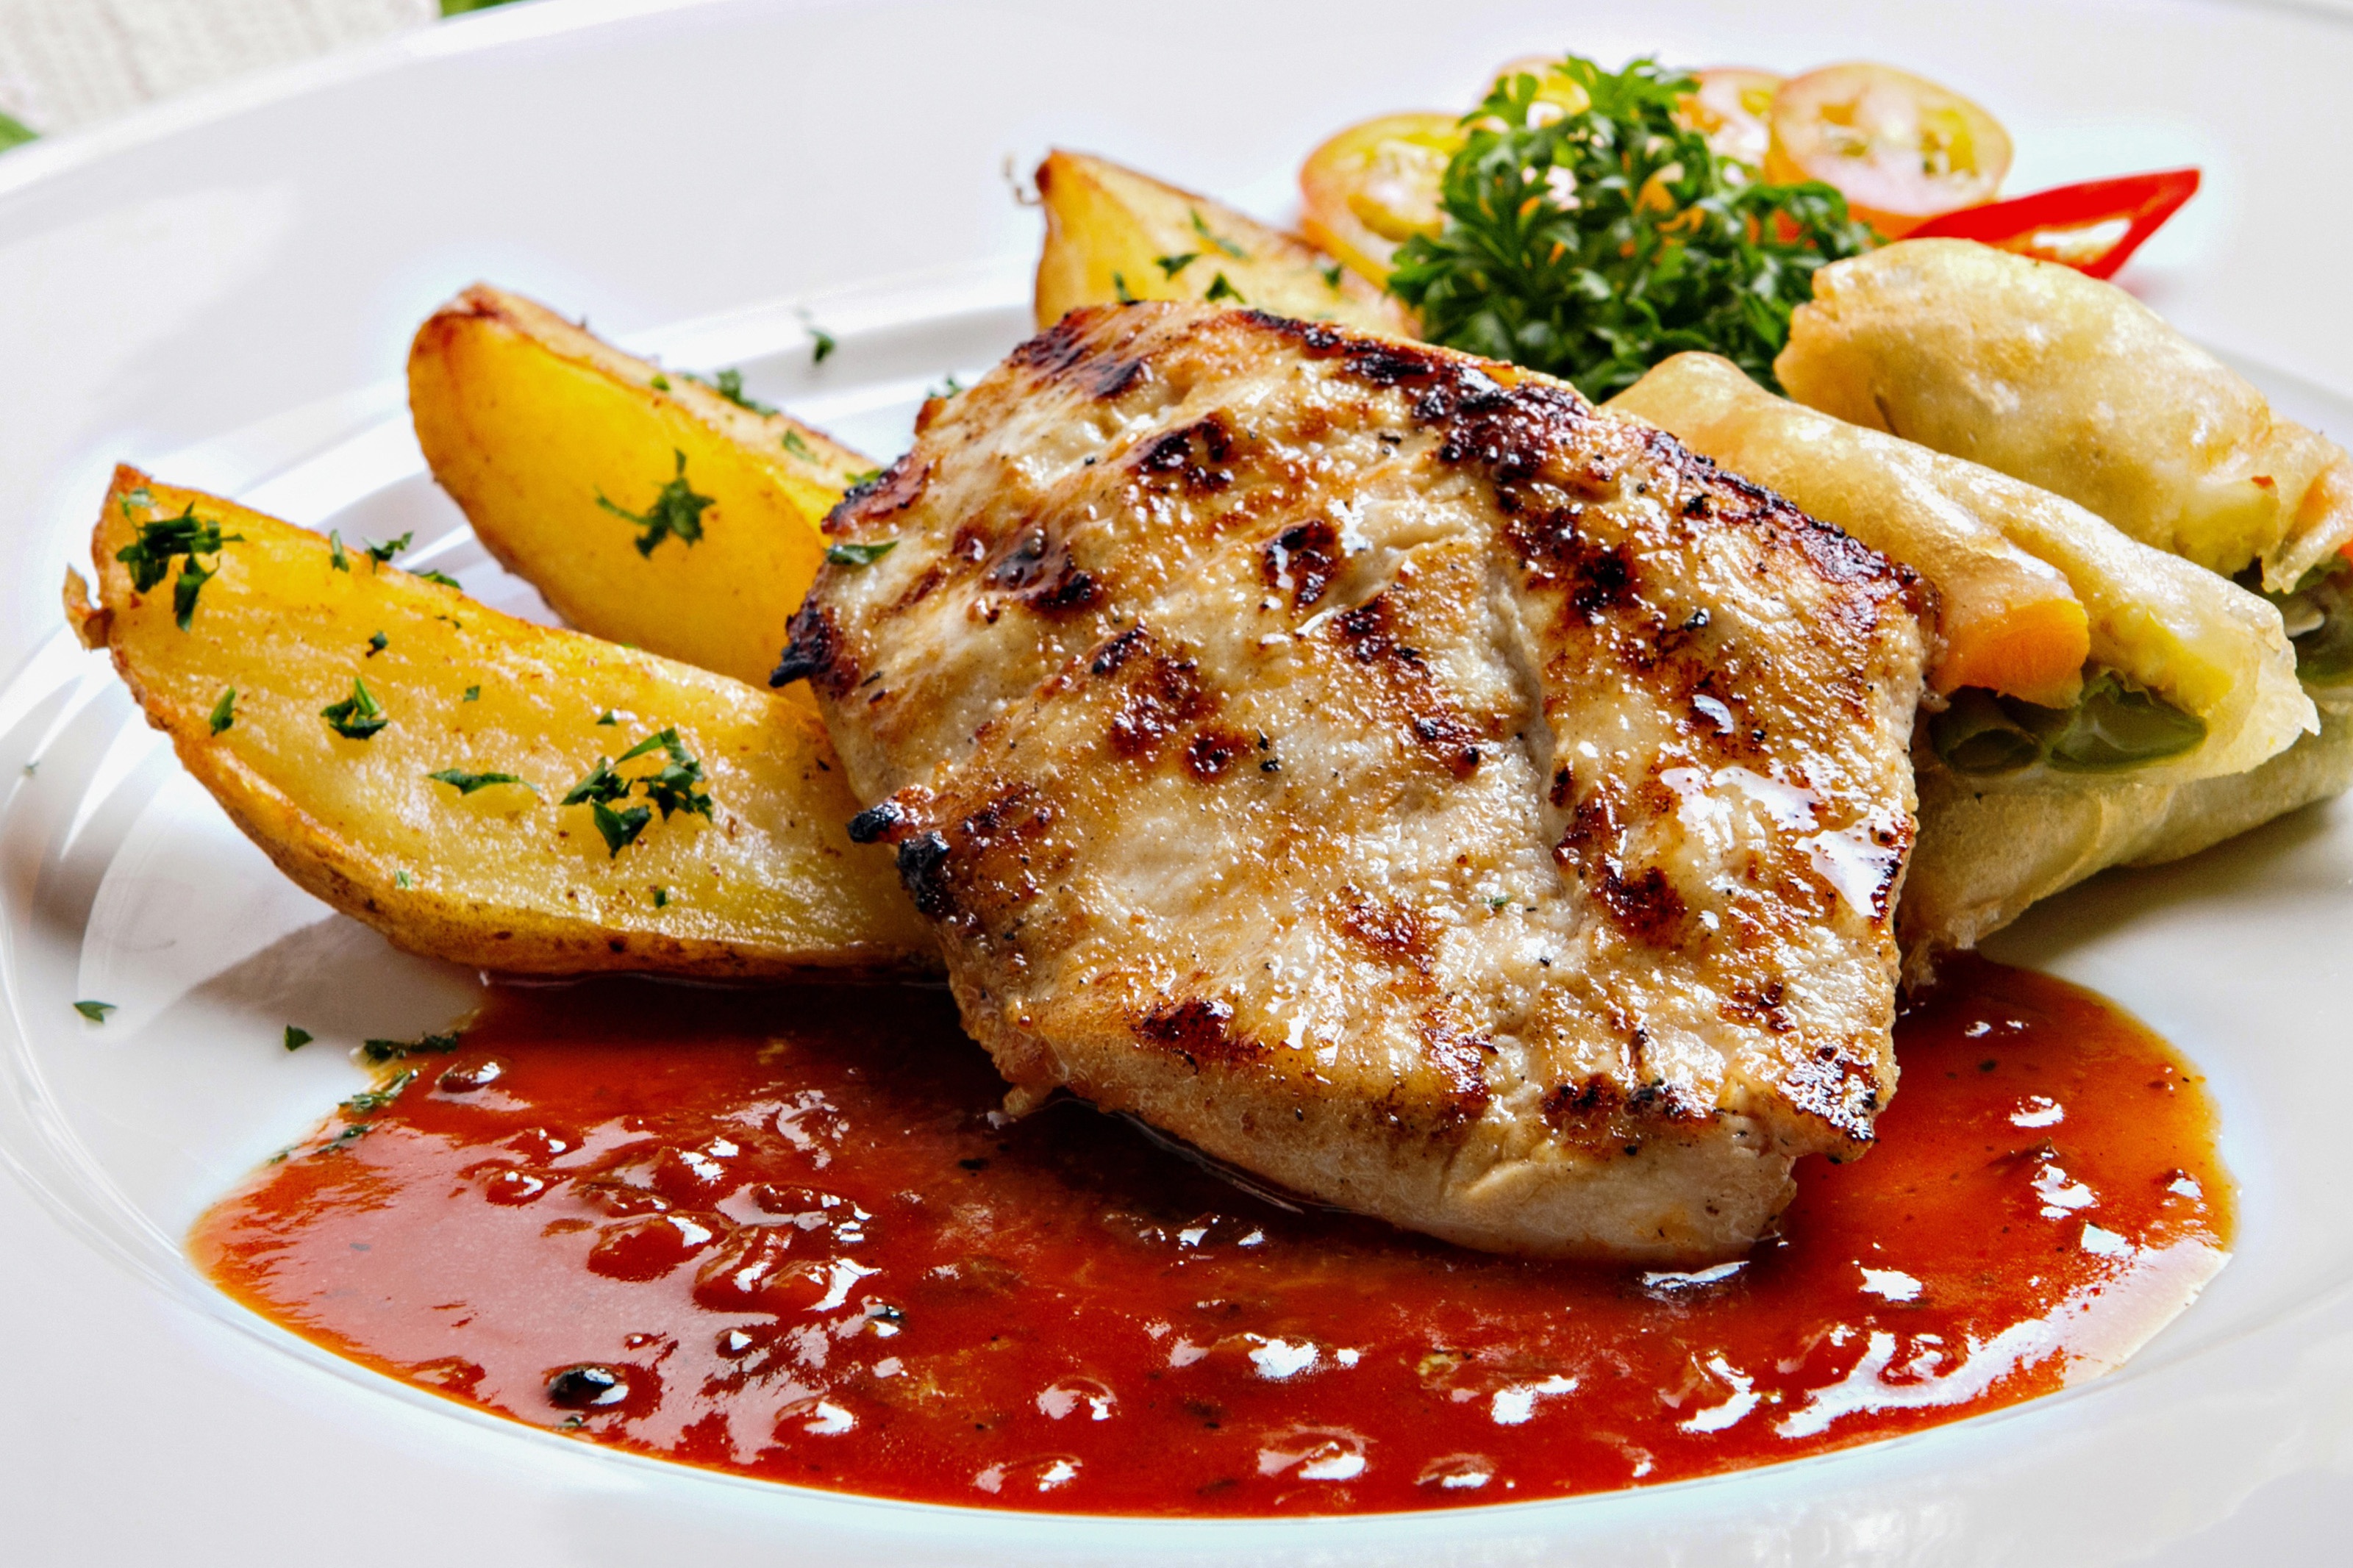
dish, food, cuisine, ingredient, chicken breast, pork chop, meat, meat chop, produce, garnish, pork steak, staple food, la carte food, recipe, cutlet, Lemon chicken, patty